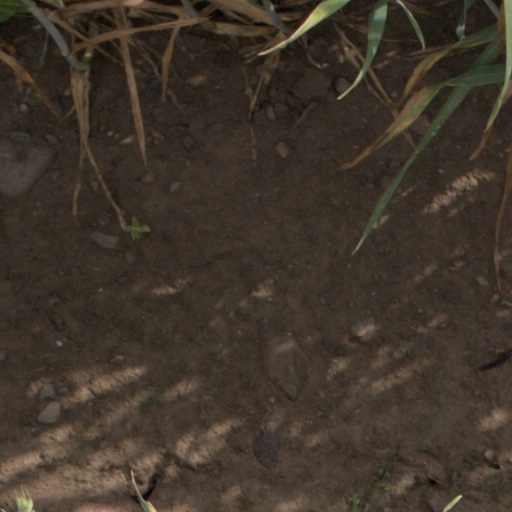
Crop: wheat